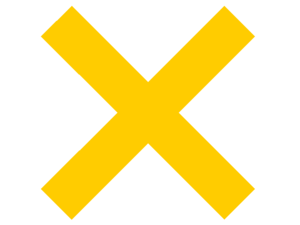
La 1ʳᵉ Panzerdivision était une division blindée de la Wehrmacht, de la Seconde Guerre mondiale, créée en octobre 1935.